Department Store (1939 film)

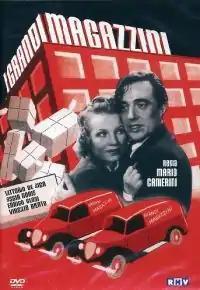

Department Store (Italian:I grandi magazzini) is a 1939 Italian "white-telephones" comedy film directed by Mario Camerini.